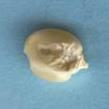
Maize quality: Bad